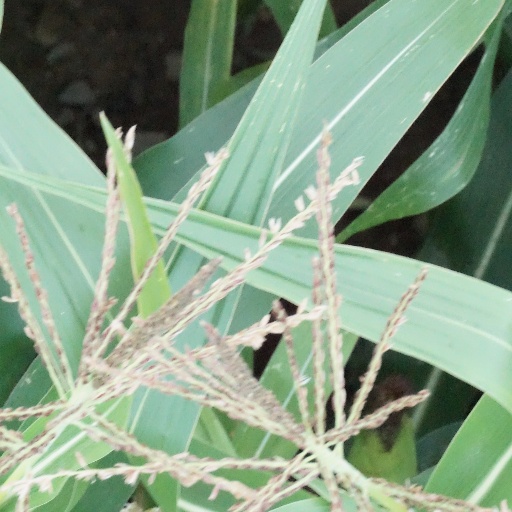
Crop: maize; corn